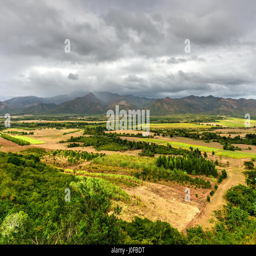
panoramic view over the fields